The Morning After Girls

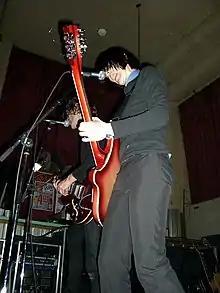
The Morning After Girls - Live concert in 2006

The Morning After Girls are an Australian neo-psychedelic band. The group was originally formed in Melbourne, Victoria around 2003 by founding members Sacha Lucashenko (vocals and guitar) and Martin B. Sleeman (vocals and guitar), who relocated the group to New York City in 2008. Its American lineup included Alexander White (keyboards, percussion, backing vocals), EJ Hagen (bass guitar), and John Brodeur (drums). They returned to live performances in Australia in 2017. A new full-length album scheduled for 2022 was announced on LA's KCRW.